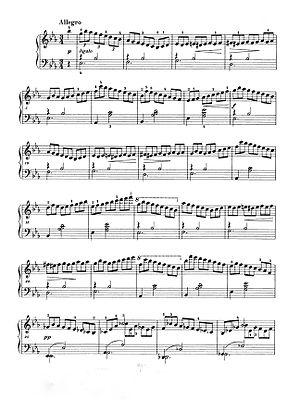
Les Impromptus pour piano regroupent deux séries de quatre courtes pièces composés par Franz Schubert en 1827.